Valentin Afraimovich

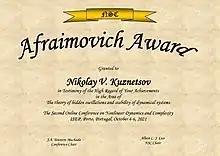
Afraimovich Award Diploma (Nikolay V. Kuznetsov, 2021)

Afraimovich Award has been granted to outstanding young scholars in nonlinear physical science by NSC since 2020.